Roman imperial cult

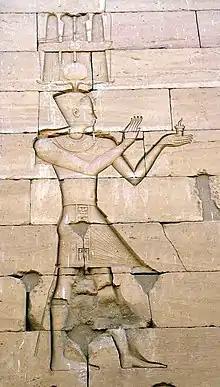
Augustus in Egyptian style, on the temple of Kalabsha in Egyptian Nubia.

In 30–29 BC, the "koina" of Asia and Bithynia requested permission to worship Octavian as their "deliverer" or "saviour". This was by no means a novel request but it placed Octavian in a difficult position. He must satisfy popularist and traditionalist expectations and these could be notoriously incompatible. Marius Gratidianus's popular support and cult had ended in his public and spectacular death in 82 BC, at the hands of his enemies in the Senate; likewise Caesar's murder now marked an hubristic connection between living divinity and death. Octavian had to respect the overtures of his Eastern allies, acknowledge the nature and intent of Hellenic honours and formalise his own pre-eminence among any possible rivals: he must also avoid a potentially fatal identification in Rome as a monarchic-deistic aspirant. It was decided that cult honours to him could be jointly offered to "dea Roma", at cult centres to be built at Pergamum and Nicomedia. Provincials who were also Roman citizens were not to worship the living emperor, but might worship "dea Roma" and the "divus Julius" at precincts in Ephesus and Nicaea.